Shepton Mallet

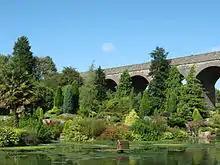
Kilver Court Gardens

Shepton Mallet is in the unitary authority area of Somerset Council. Prior to April 2023, it was the principal town in the Mendip local government district, which governed together with Somerset County Council. In the 80 years up to 1974, it lay in Shepton Mallet Urban District.